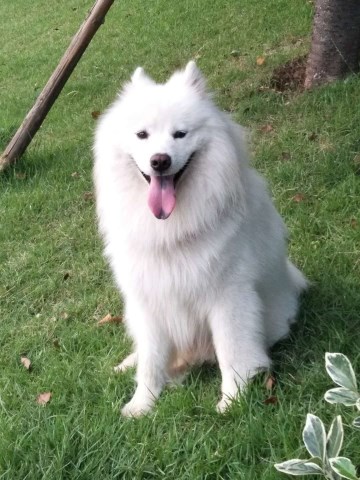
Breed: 2192-n000088-Samoyed